Khalil Bader

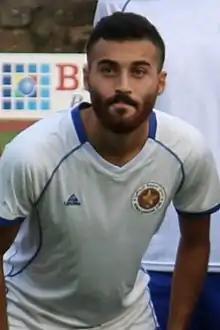
Bader with Nejmeh in 2020

Khalil Abdel Salam Bader (born 27 July 1999) is a Lebanese footballer who plays as a winger for Kuwait Premier League club Al-Yarmouk and the Lebanon national team.